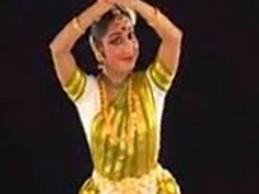
Dance form: mohiniyattam